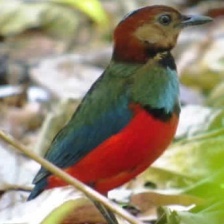
Species: RED BELLIED PITTA
Scientific name: PITTA ERYTHROGASTER